Yahya Cholil Staquf

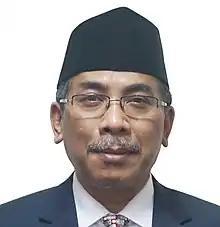
Staquf in 2018

Kyai Haji Yahya Cholil Staquf (born 16 February 1966), nicknamed Gus Yahya, is an Indonesian politician and Islamic cleric who has served as the chairman of the Executive Council of Nahdlatul Ulama (NU) since December 2021. In the election of the 34th NU Conference at Lampung University, Bandar Lampung on 24 December 2021, Gus Yahya beat the incumbent Said Aqil Siradj, with the former gaining 337 votes and the latter 210 votes. He served as spokesperson of Abdurrahman Wahid from 1999 to 2001. On 31 May 2018, he was appointed as member of Presidential Advisory Council replacing Hasyim Muzadi by President Joko Widodo. Yahya is a former member of National Awakening Party (PKB).